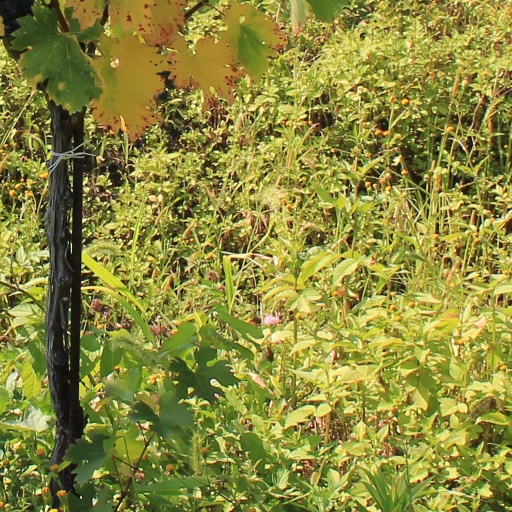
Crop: grape